AN/TPY-2 transportable radar

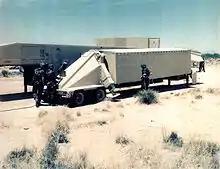
TPY-2 radar in travelling configuration

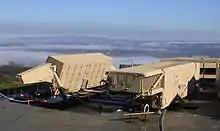
View from the back on a deployed TPY-2 radar

The AN/TPY-2 Surveillance Transportable Radar, also called the Forward Based X-Band Transportable (FBX-T) is a long-range, very high-altitude active digital antenna array X band surveillance radar designed to add a tier to existing missile and air defence systems. It has a range of up to , depending on target/mode. Made by Raytheon, it is the primary radar for the Terminal High Altitude Area Defense (THAAD) missile system, but also cues the AN/MPQ-53 radar of the MIM-104 Patriot system. Patriot PAC-3 is a lower-altitude missile and air defense system than THAAD.